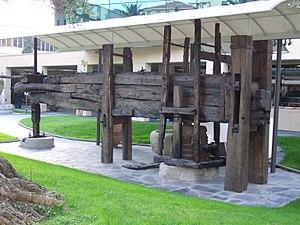
Un moulin à huile est un moulin permettant de presser par exemple des olives, des graines oléagineuses ou bien encore des fruits à coque afin d'en extraire de l'huile.
L’extraction de l'huile d'olive est le processus industriel, réalisé dans un moulin à huile, dont l'objet est d'extraire l'huile des drupes de l'olivier. Ce processus comprend deux étapes fondamentales : la préparation de la pulpe suivie de la séparation de la fraction huileuse des autres composants solides et liquides.
L’olivier est un arbre fruitier qui produit les olives, un fruit consommé sous diverses formes et dont on extrait une des principales huiles alimentaires, l'huile d'olive. C'est la variété, domestiquée depuis plusieurs millénaires et cultivée principalement dans les régions de climat méditerranéen, de l'une des sous-espèces de Olea europaea, une espèce d'arbres et d'arbustes de la famille des Oléacées.